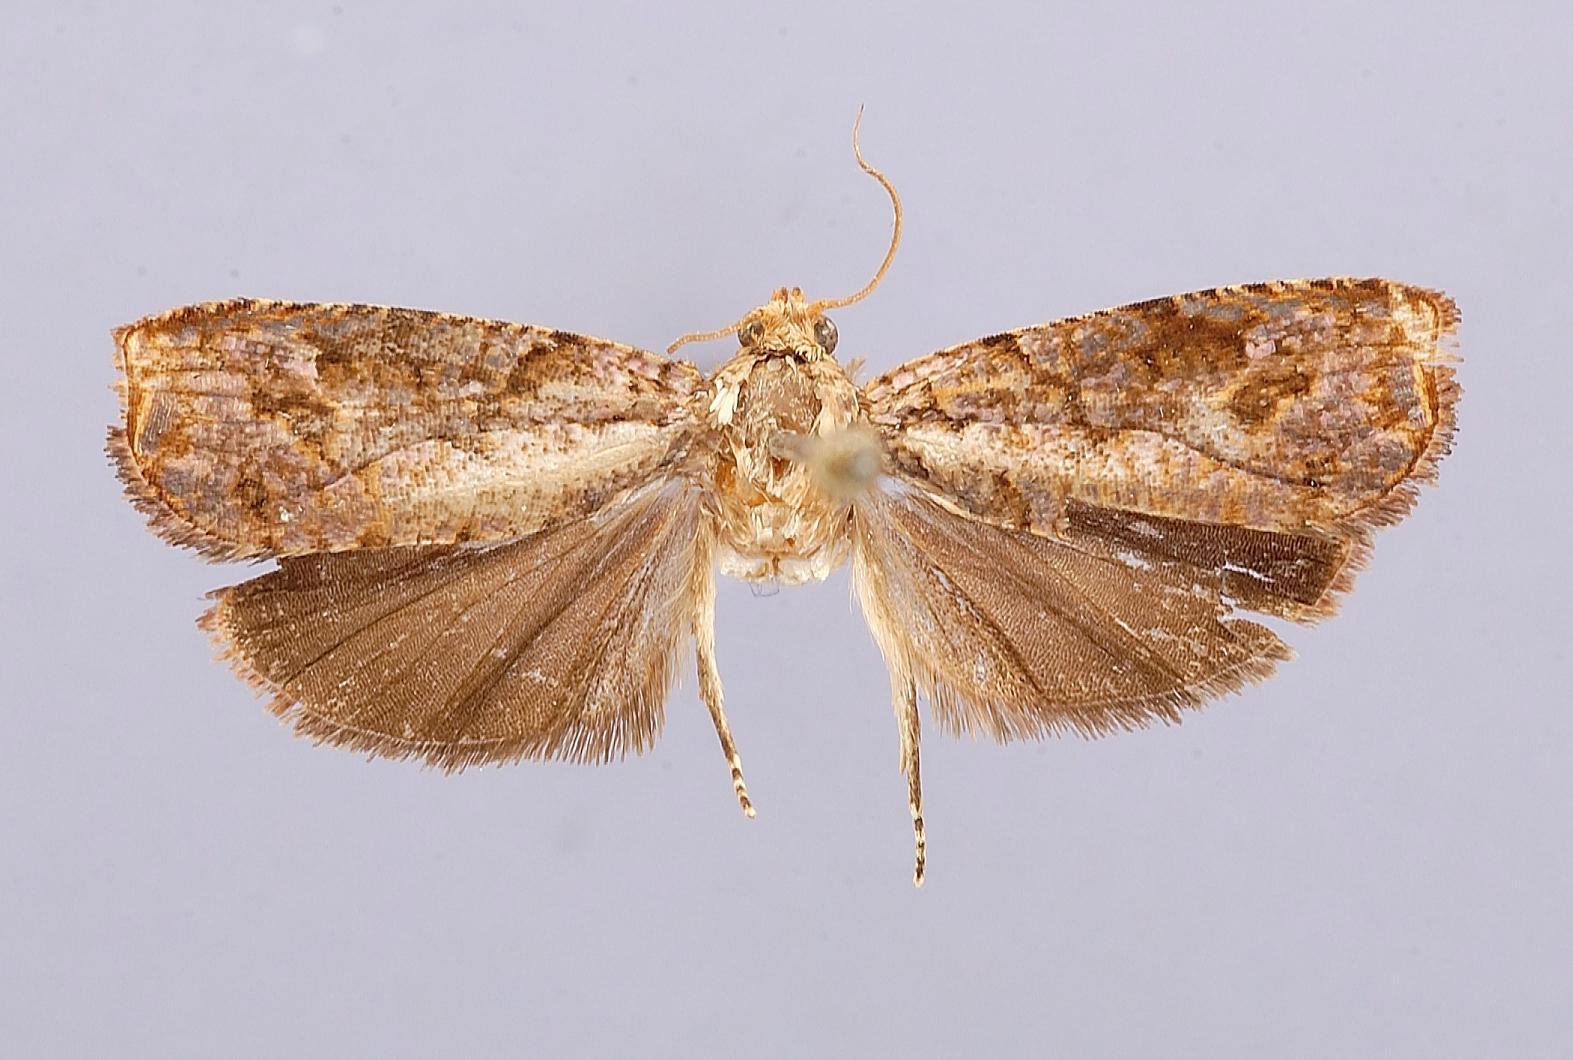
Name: Episimus runawayicus
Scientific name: Episimus runawayicus Razowski, 2008
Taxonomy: Animalia, Arthropoda, Insecta, Lepidoptera, Tortricidae
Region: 15
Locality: near Runaway Bay Cave, Saint Ann, Jamaica
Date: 1 May 1973 to 2 May 1973